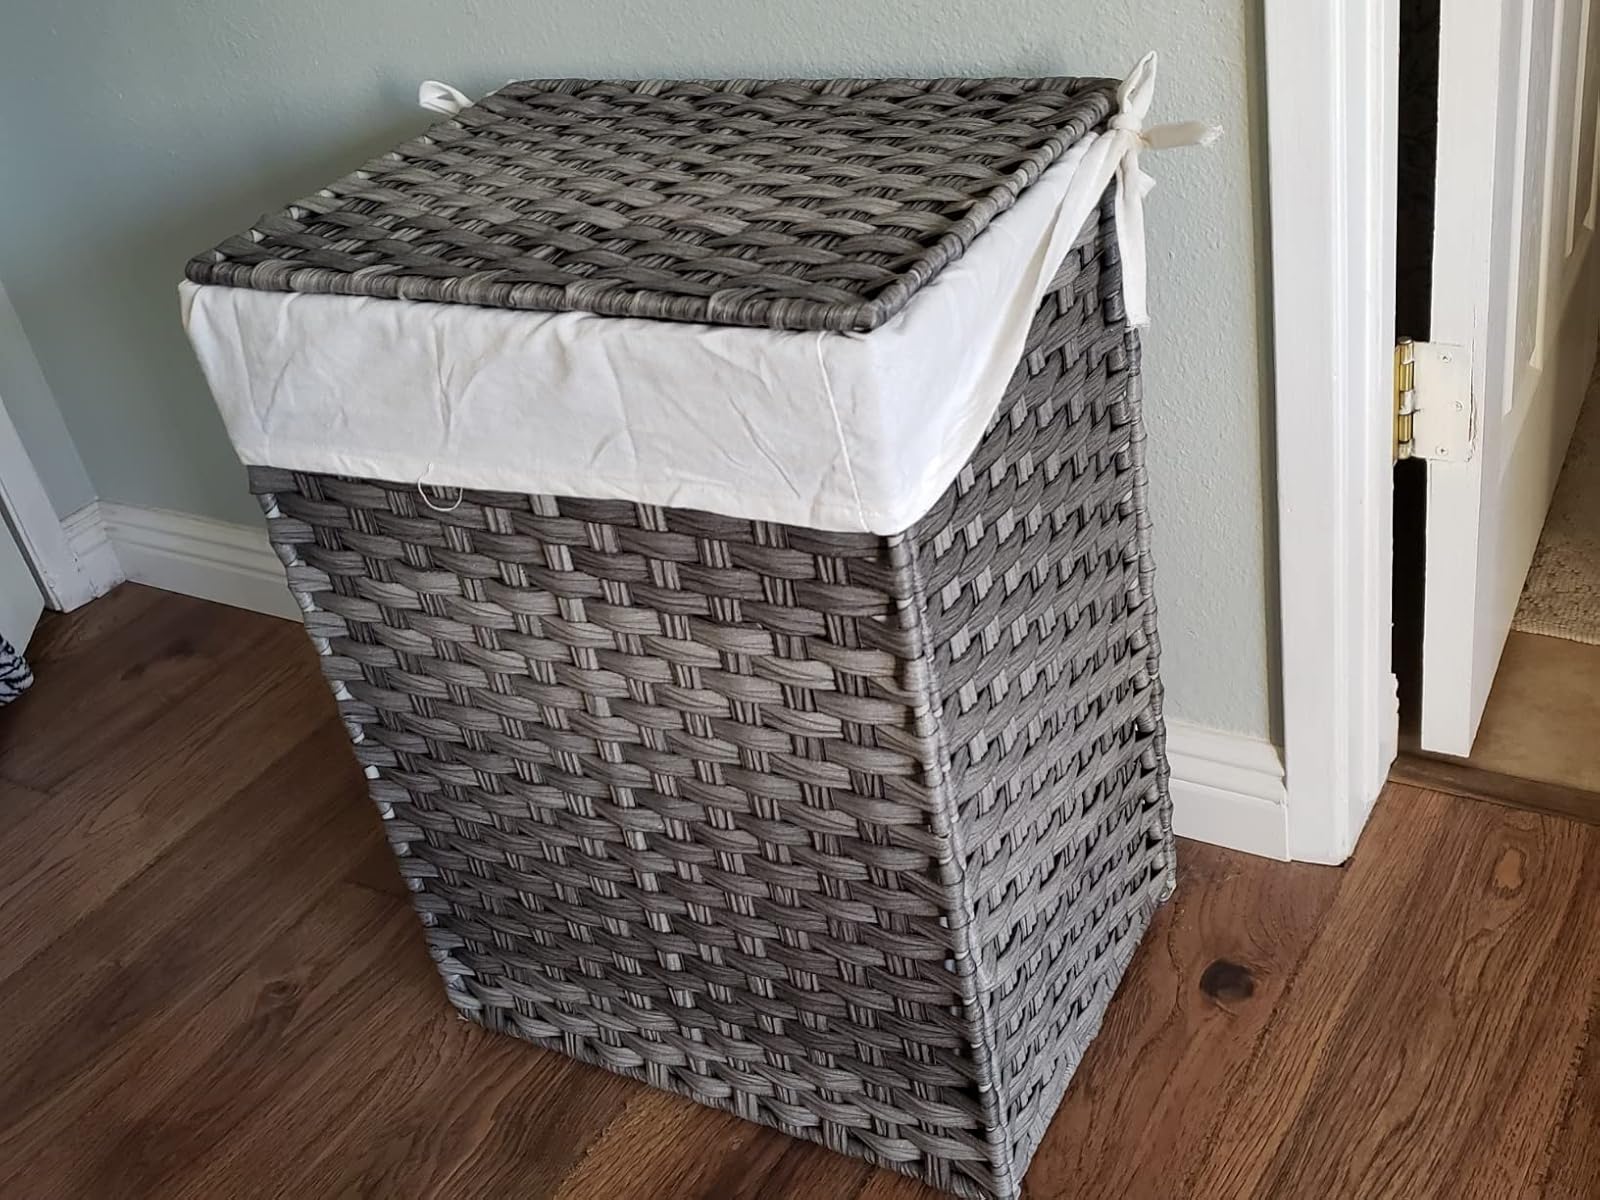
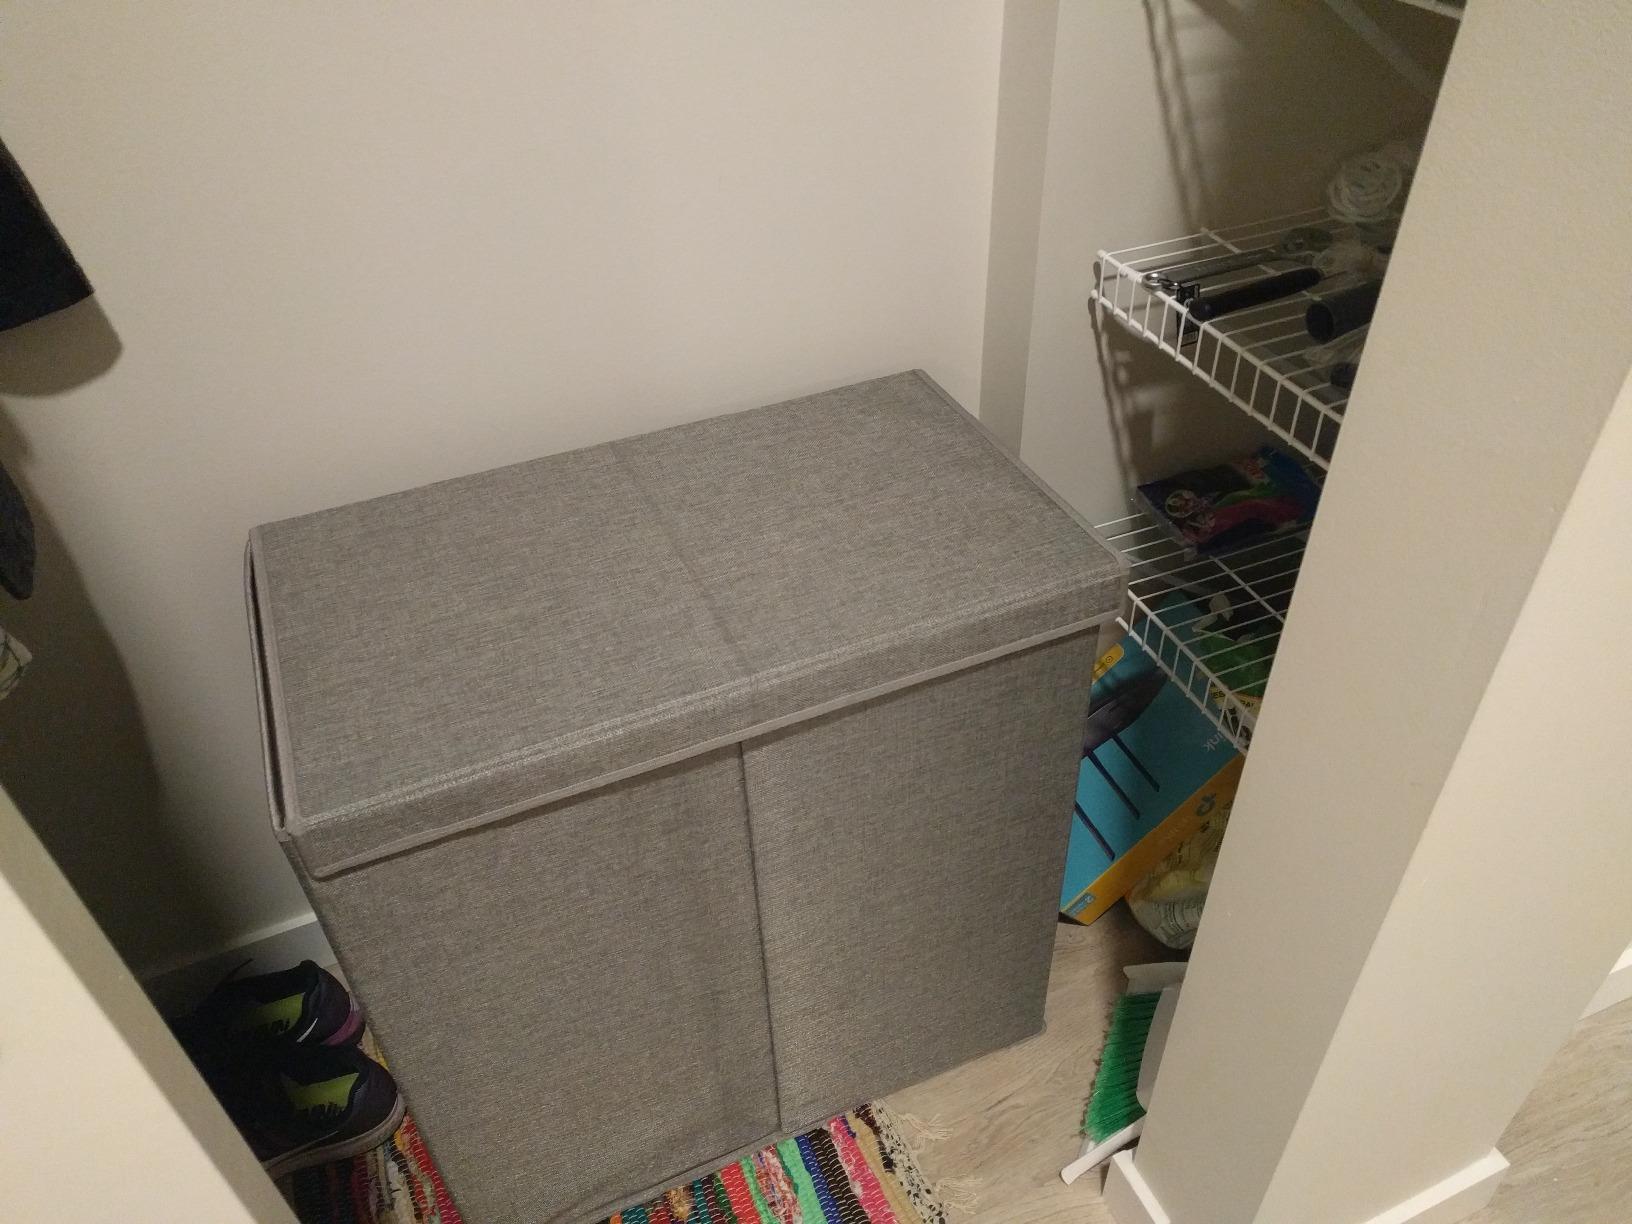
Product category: items_hamper
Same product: no